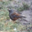
Label: bird